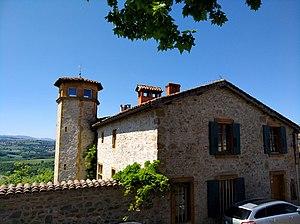
Ancien château de Belmont, à Belmont-d'Azergues, dans le département du Rhône, en France.
Belmont-d'Azergues est une commune française située dans le département du Rhône, en région Auvergne-Rhône-Alpes.